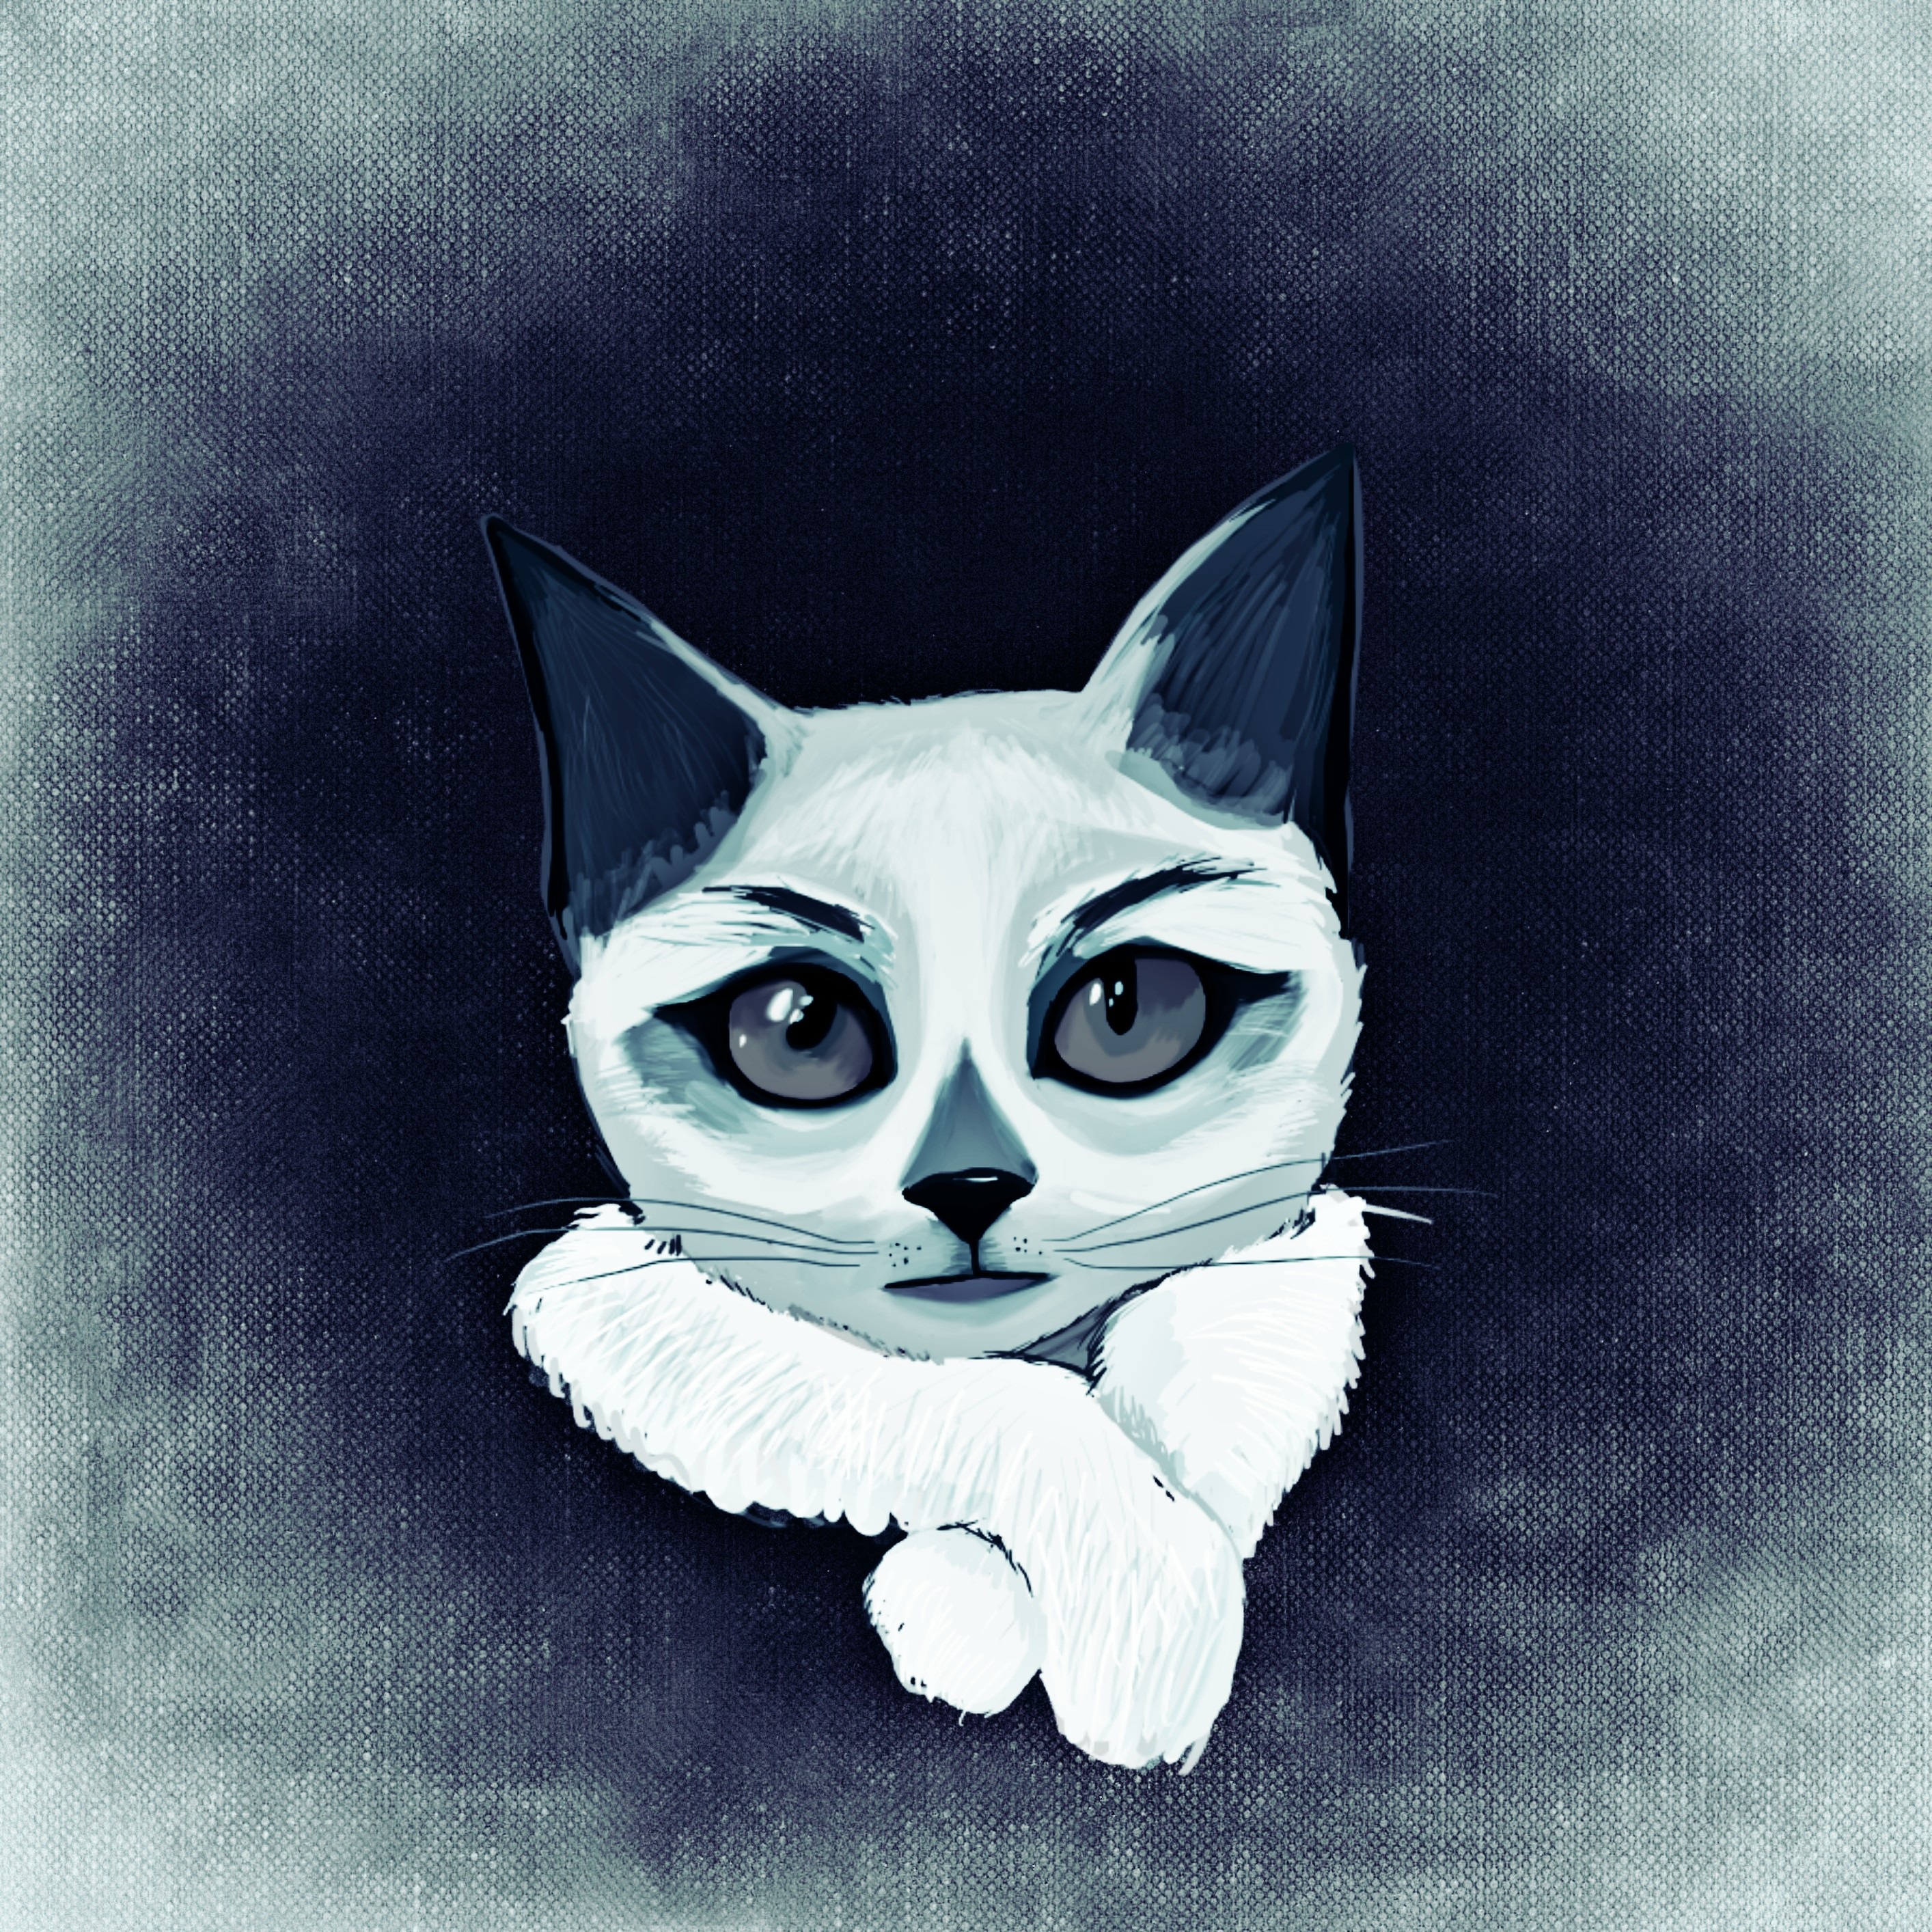
black and white, animal, cat, black cat, sketch, drawing, illustration, funny, mieze, domestic cat, cartoon, monochrome photography, small to medium sized cats, cat like mammal